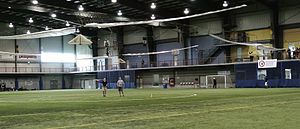
Quadrokopter
AeroVelo Atlas flyver og vinder den udsatte præmie.
En quadrotor eller quadrokopter er et luftfartøj, som får dynamisk opdrift og drives frem af 4 rotorer. Quadrokoptere klassificeres som rotorfly, i modsætning til fastvingede flyvemaskiner, fordi deres opdrift fås fra de 4 rotorer. De kan også klassificeres som helikoptere, men til forskel fra almindelige helikoptere, anvender quadrokoptere fast-vinklede blade, hvis rotor-pitch ikke ændrer sig, når bladene drejer rundt om masten. Styring af fartøjsbevægelse kan opnås ved at variere hver rotors hastighed i forhold til de andres og dermed fås fremdrift og opdrift.